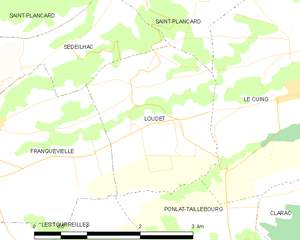
Loudet est une commune française située dans le département de la Haute-Garonne, en région Occitanie.